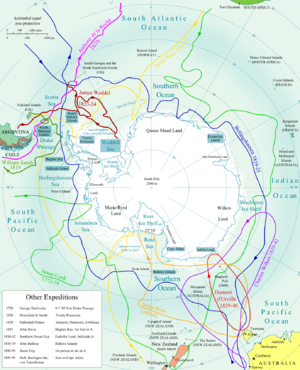
William Smith, né à Seaton Sluice le 11 octobre 1790 et mort à Blyth en 1847, est un officier de marine britannique, connu pour avoir découvert les Îles Shetland du Sud, un archipel près de l'Antarctique.